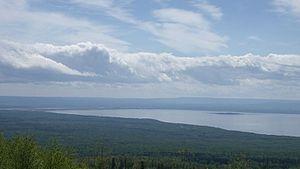
Liste des lacs de la province d'Alberta au Canada
Le petit lac des Esclaves est un grand lac situé dans la région du centre de l'Alberta, au Canada, au nord-ouest d'Edmonton. Il est le deuxième plus grand lac situé exclusivement à l'intérieur du territoire de l'Alberta, couvrant une superficie de 1 160 km². Il mesure plus de 100 km de long et 15 km de large au maximum. Le petit lac des Esclaves a une profondeur moyenne de 11,4 m et une profondeur maximale de 20,5 m. Il se déverse à l'ouest dans la rivière Athabasca à travers la petite rivière des Esclaves.